Cinémathèque française

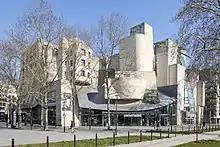

The (French cinematheque), founded in 1936, is a French non-profit film organization that holds one of the largest archives of film documents and film-related objects in the world. Based in Paris's 12th arrondissement, the archive offers daily screenings of films from around the world. It is the second oldest cinematheque in France, after the one in Saint-Étienne, which was founded in 1922.